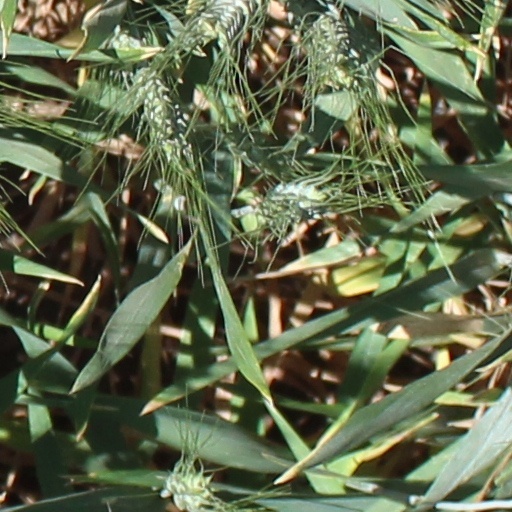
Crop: wheat